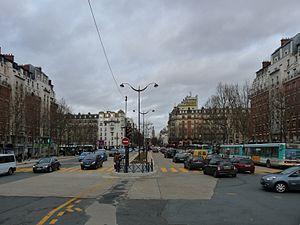
La porte d'Orléans à Paris, vue vers Paris. Au fond l'église de la place d'Alésia.